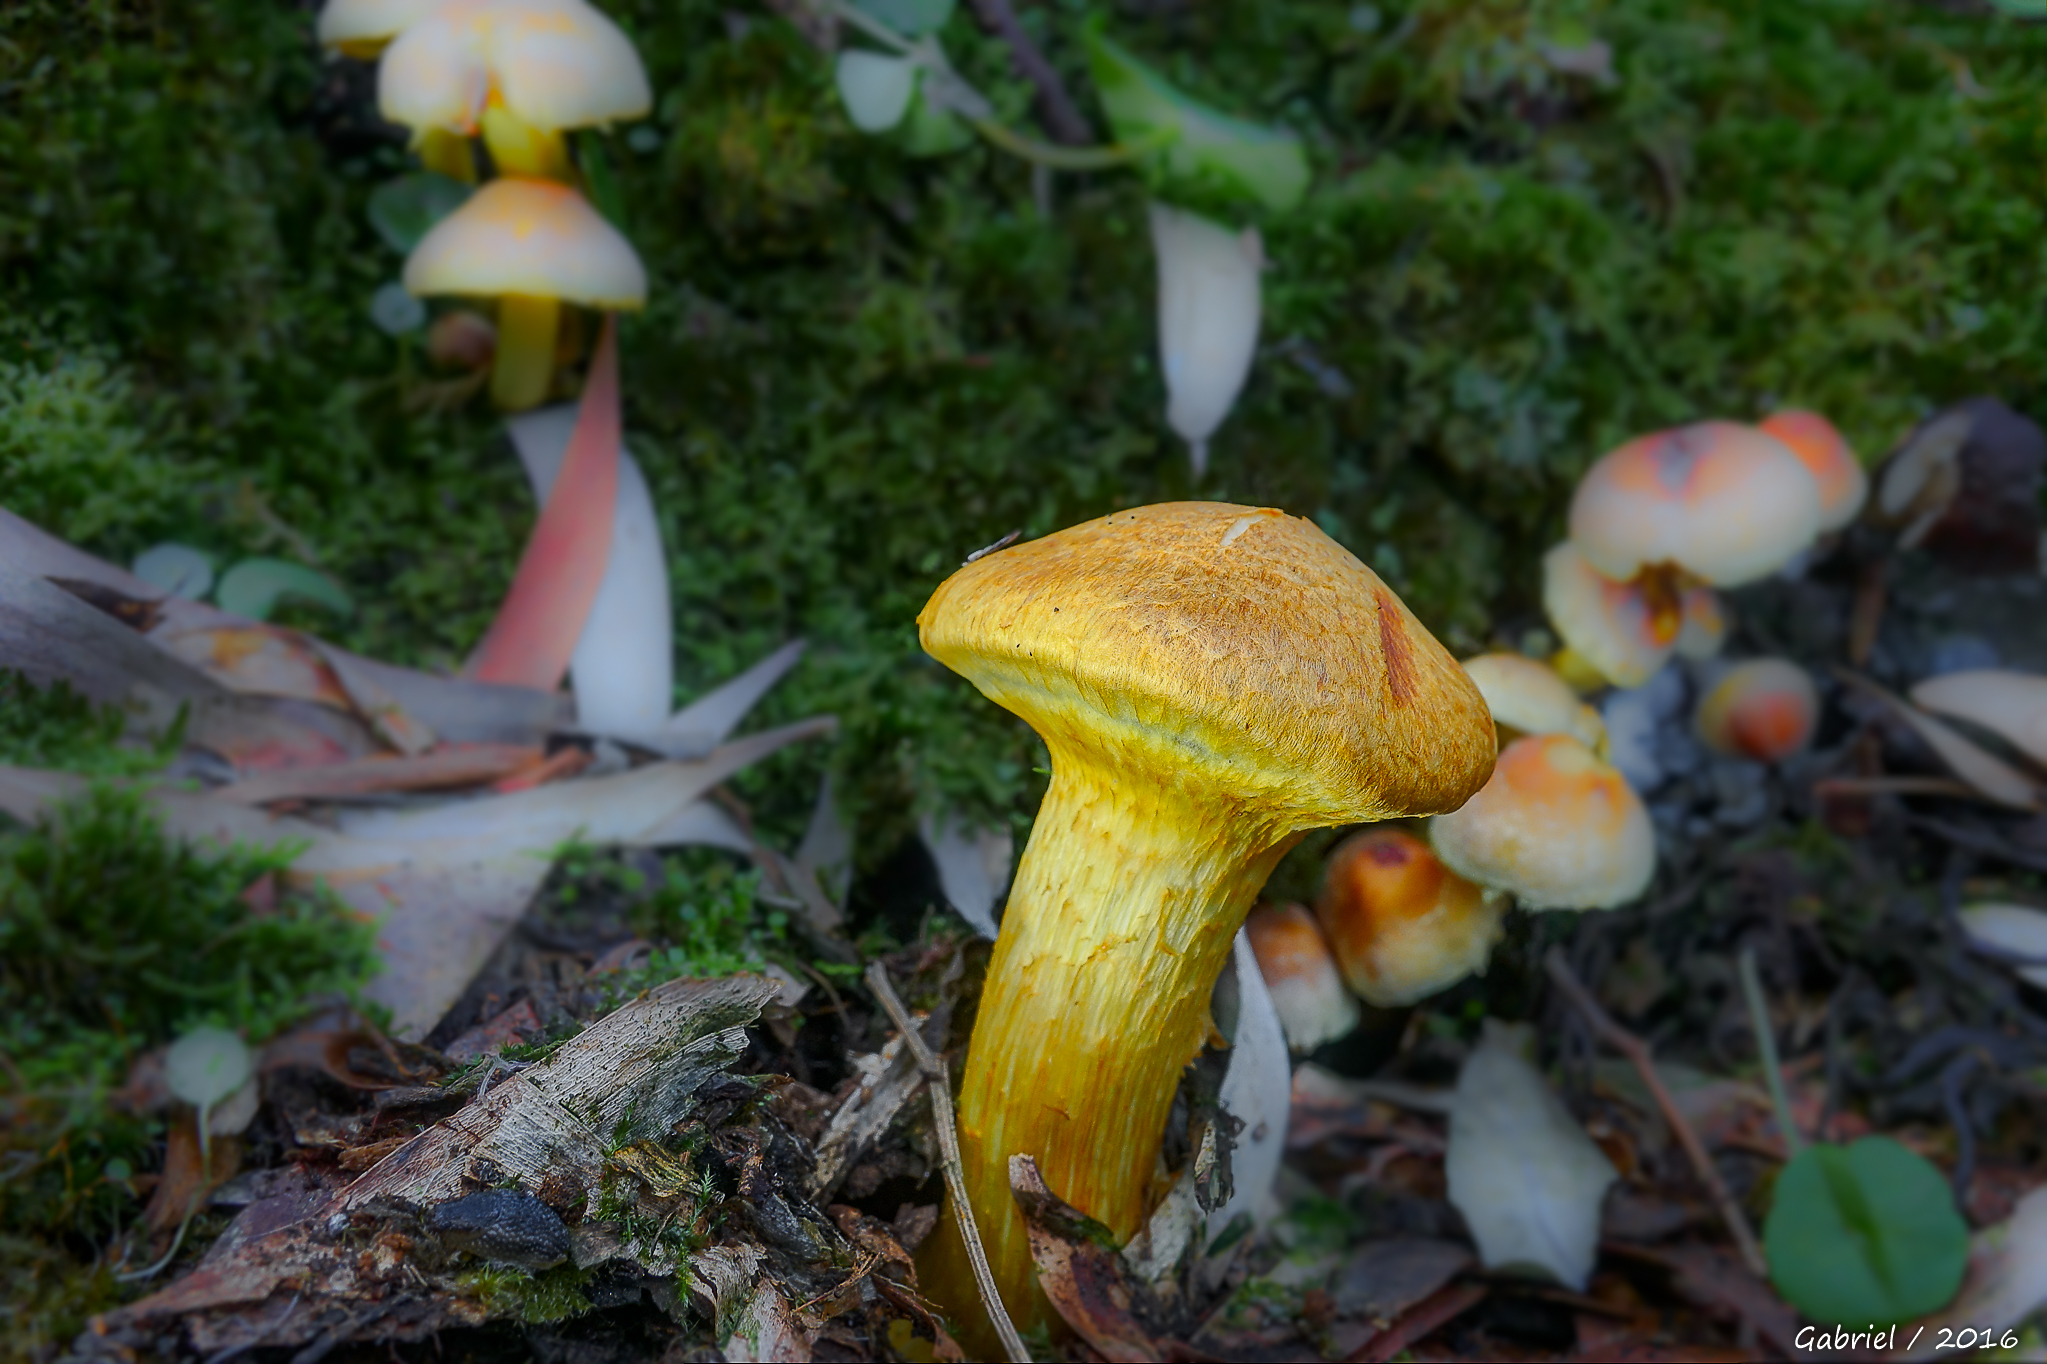
nature, forest, flower, macro, autumn, botany, mushroom, flora, fungus, mushrooms, naturaleza, setas, woodland, bolete, ggl1, gaby1, xovesphoto, sonydscrx10iii, sonyrx10iii, rx10iii, rx10m3, oyster mushroom, edible mushroom, medicinal mushroom, agaricaceae, penny bun